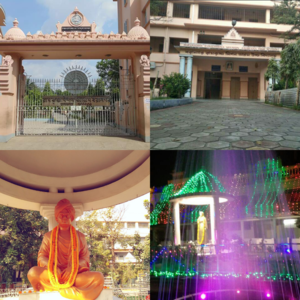
L'École secondaire ashrama de la mission Baranagore Ramakrishna est une école secondaire de premier cycle pour garçons dans le North 24 Parganas, dans le Bengale occidental, en Inde. L'école a été fondée en 1912. L'école est gérée par l'autorité d'ashrama de la mission Baranagore Ramakrishna sous la direction de la Mission Ramakrishna à Belur Math.